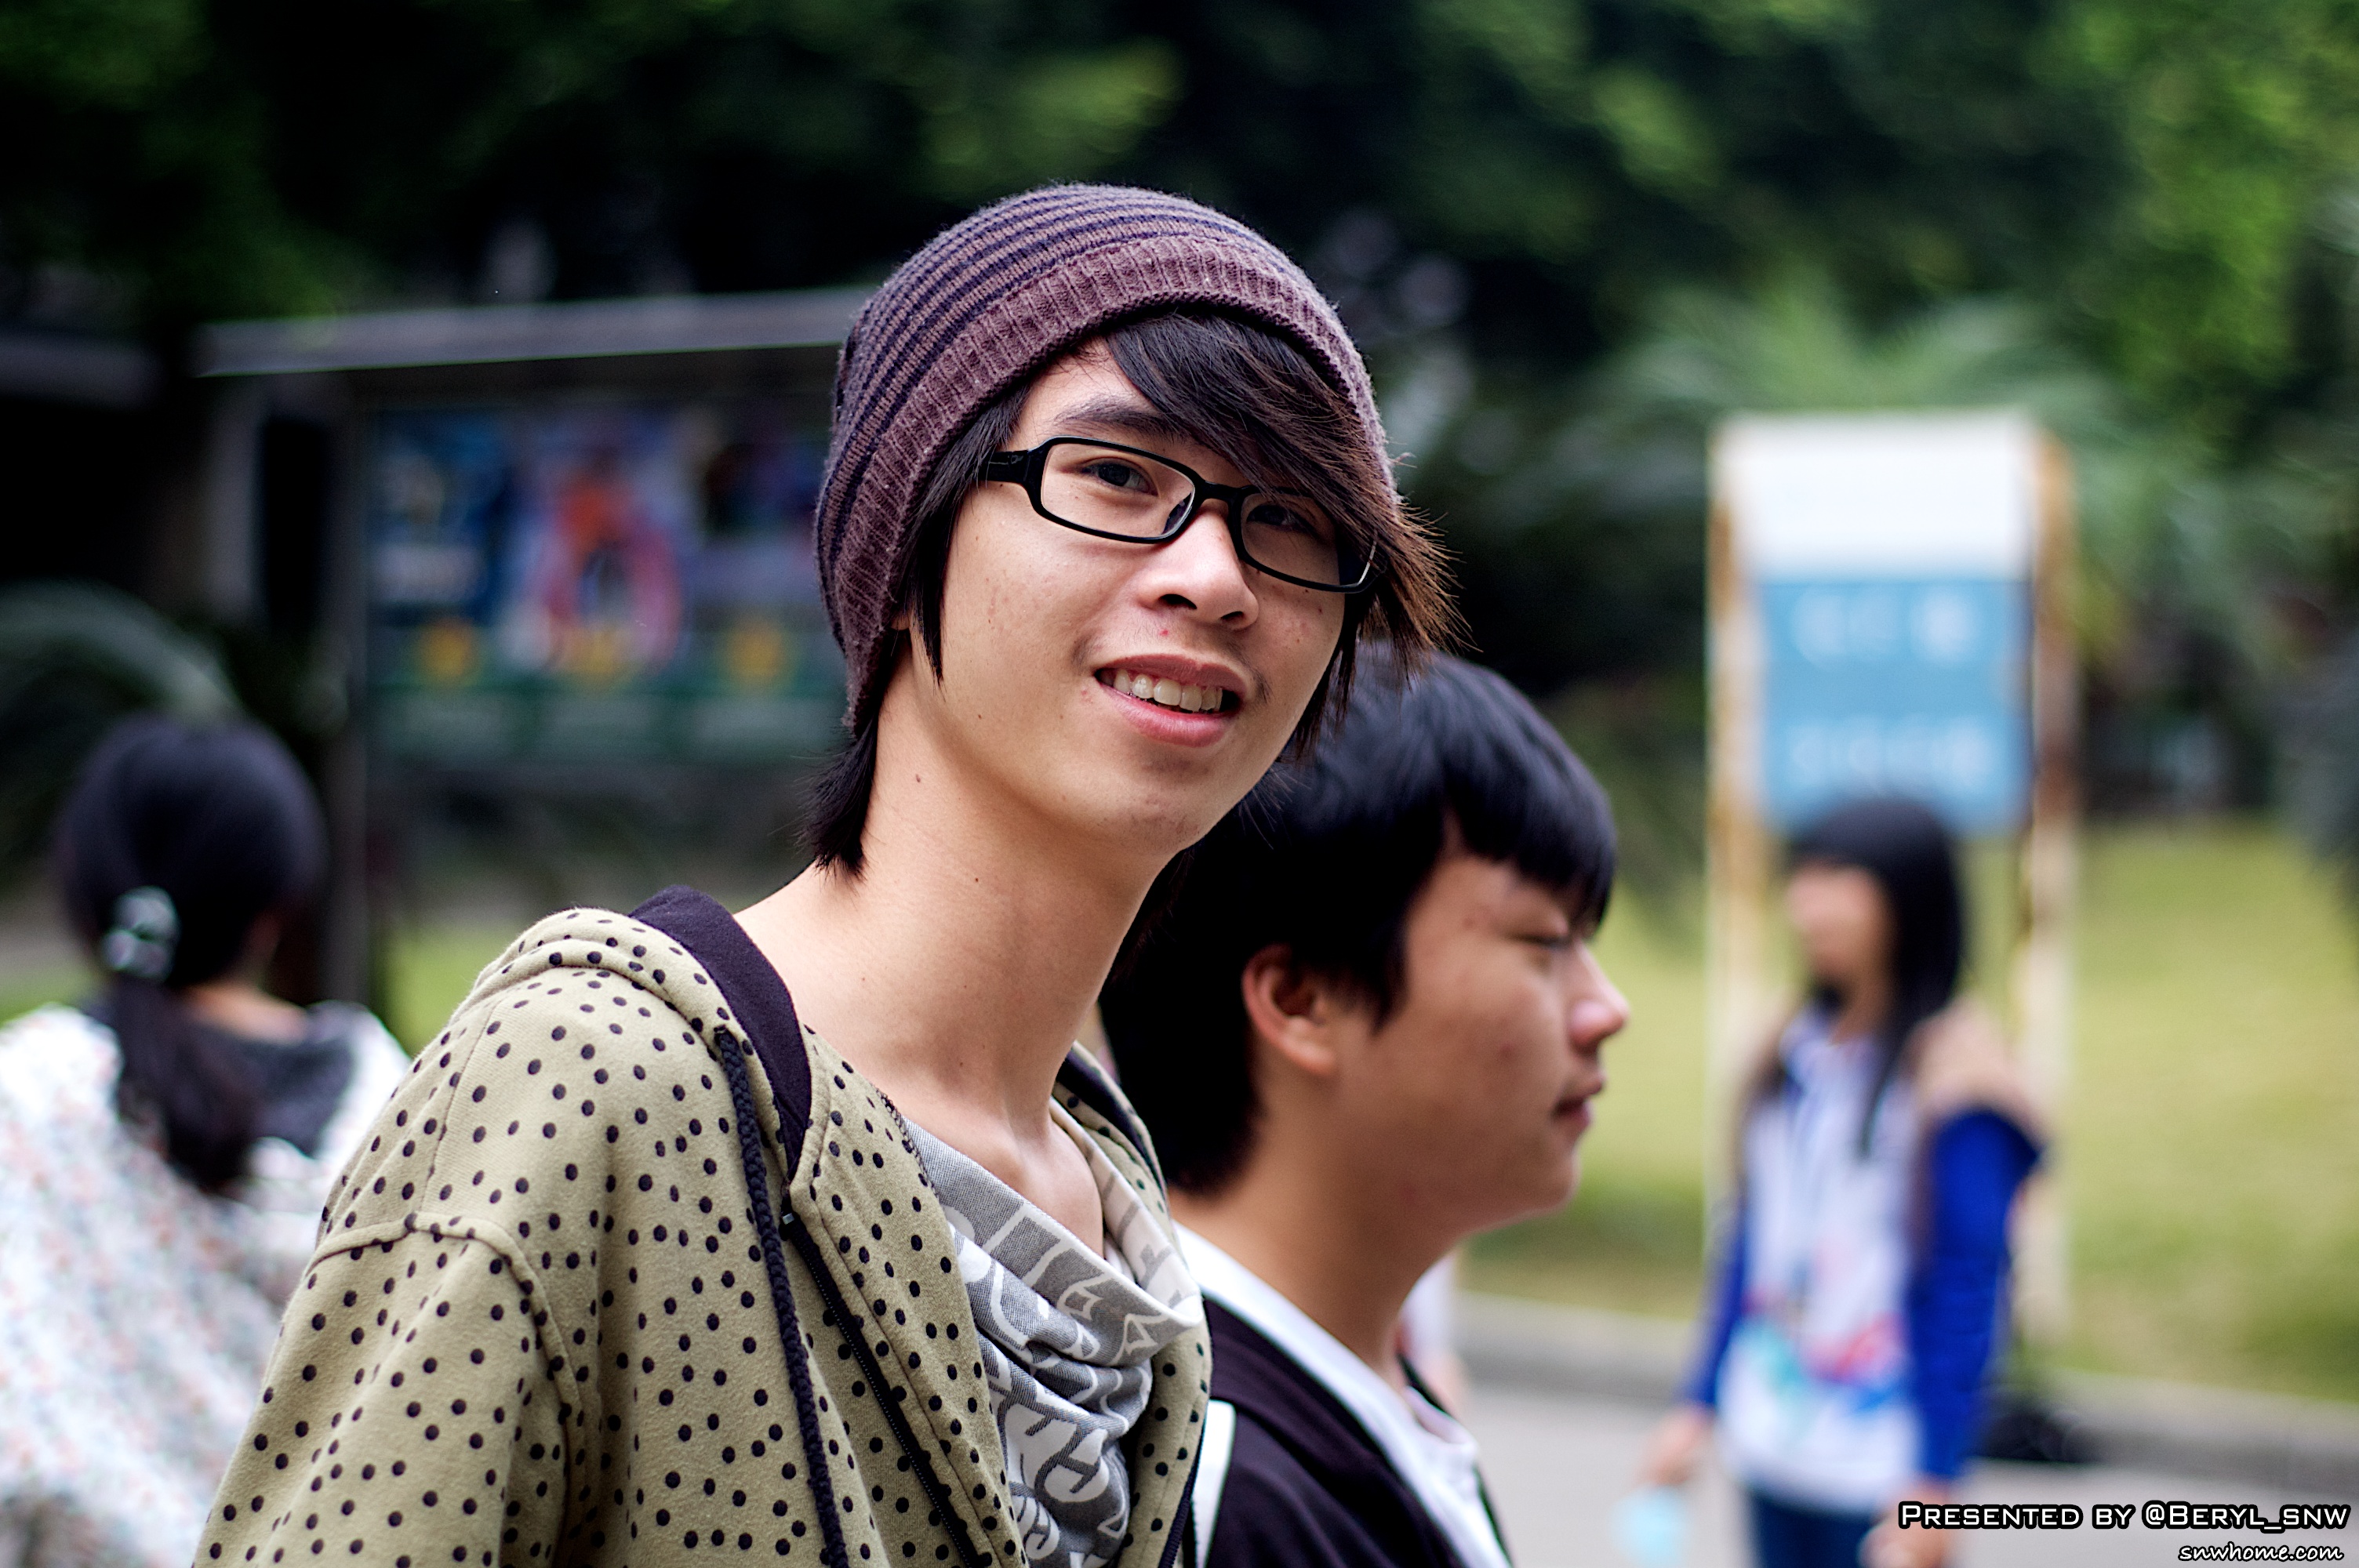
person, creative, village, chinese, color, student, nikon, university, collage, beauty, canton, school, china, d70, daily, gdut, interaction